Transverse mode

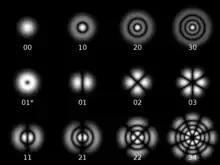
Cylindrical transverse mode patterns TEM("pl")

In a laser with cylindrical symmetry, the transverse mode patterns are described by a combination of a Gaussian beam profile with a Laguerre polynomial. The modes are denoted where and are integers labeling the radial and angular mode orders, respectively. The intensity at a point (in polar coordinates) from the centre of the mode is given by: